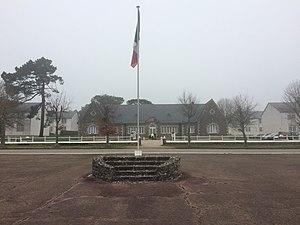
Quartier général du 4° Bataillon de Saint-Cyr à Coetquidan en 2019 vu du marchfeld Turenne
Le 4ᵉ bataillon de l'École spéciale militaire de Saint-Cyr est l'une des trois écoles de formation des officiers français de l'Armée de terre.